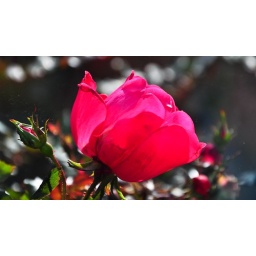
Tuesday, December 7, 2010The last of the roses pressed against the window of my sun room.